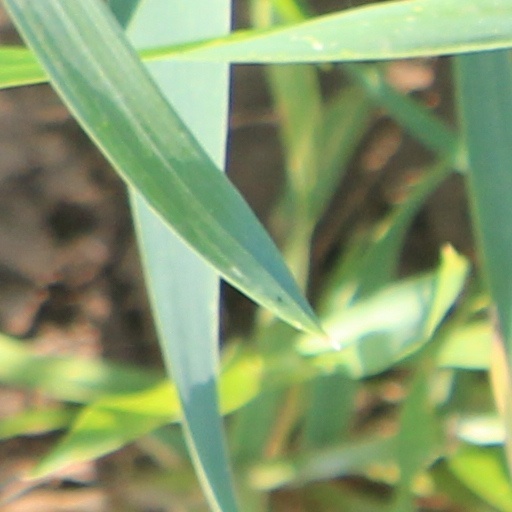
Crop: wheat